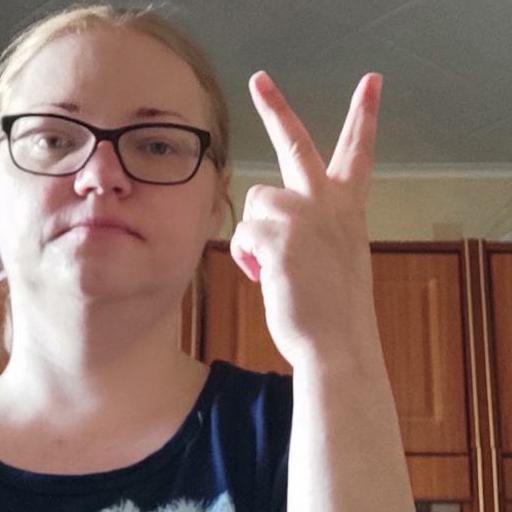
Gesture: peace_inverted